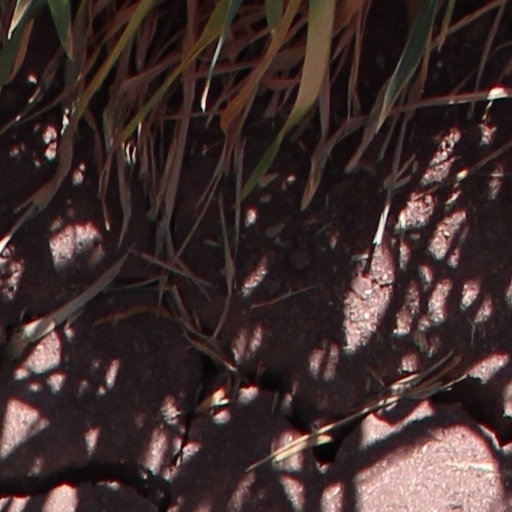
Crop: wheat